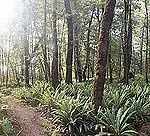
Label: forest